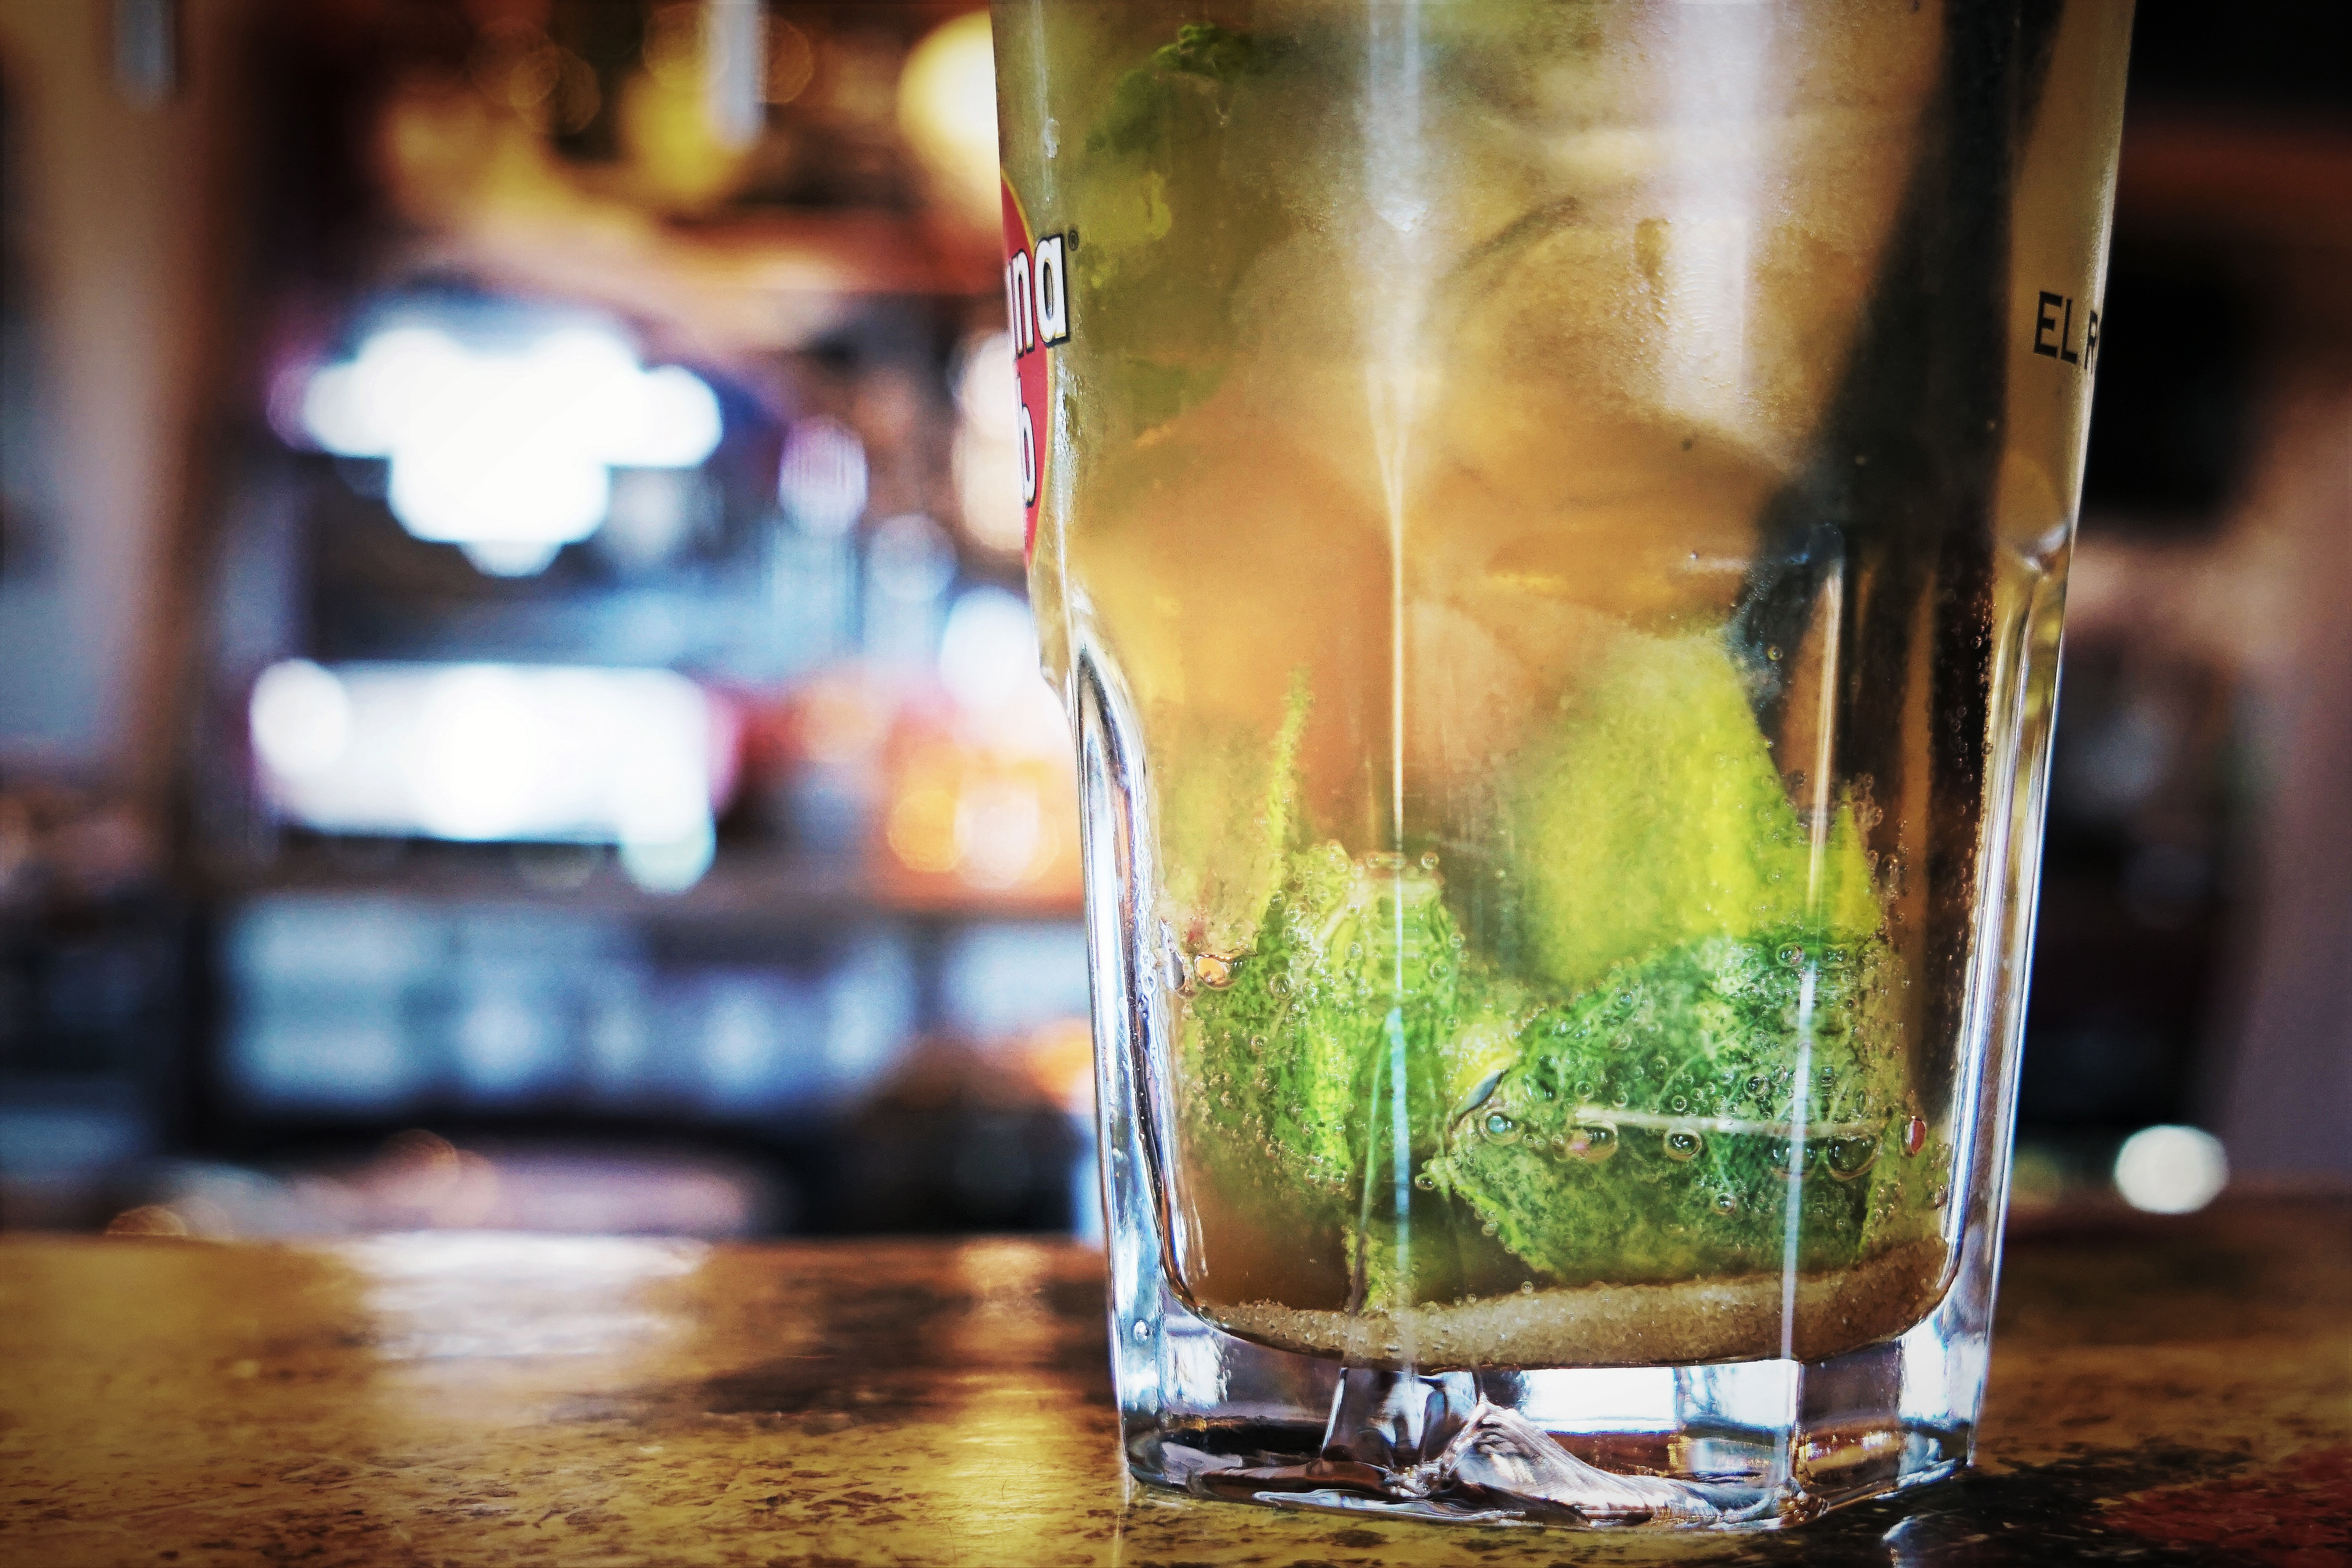
drink, alcohol, glass, highball glass, mojito, alcoholic beverage, distilled beverage, pint glass, cocktail, gin and tonic, drinkware, old fashioned glass, liqueur